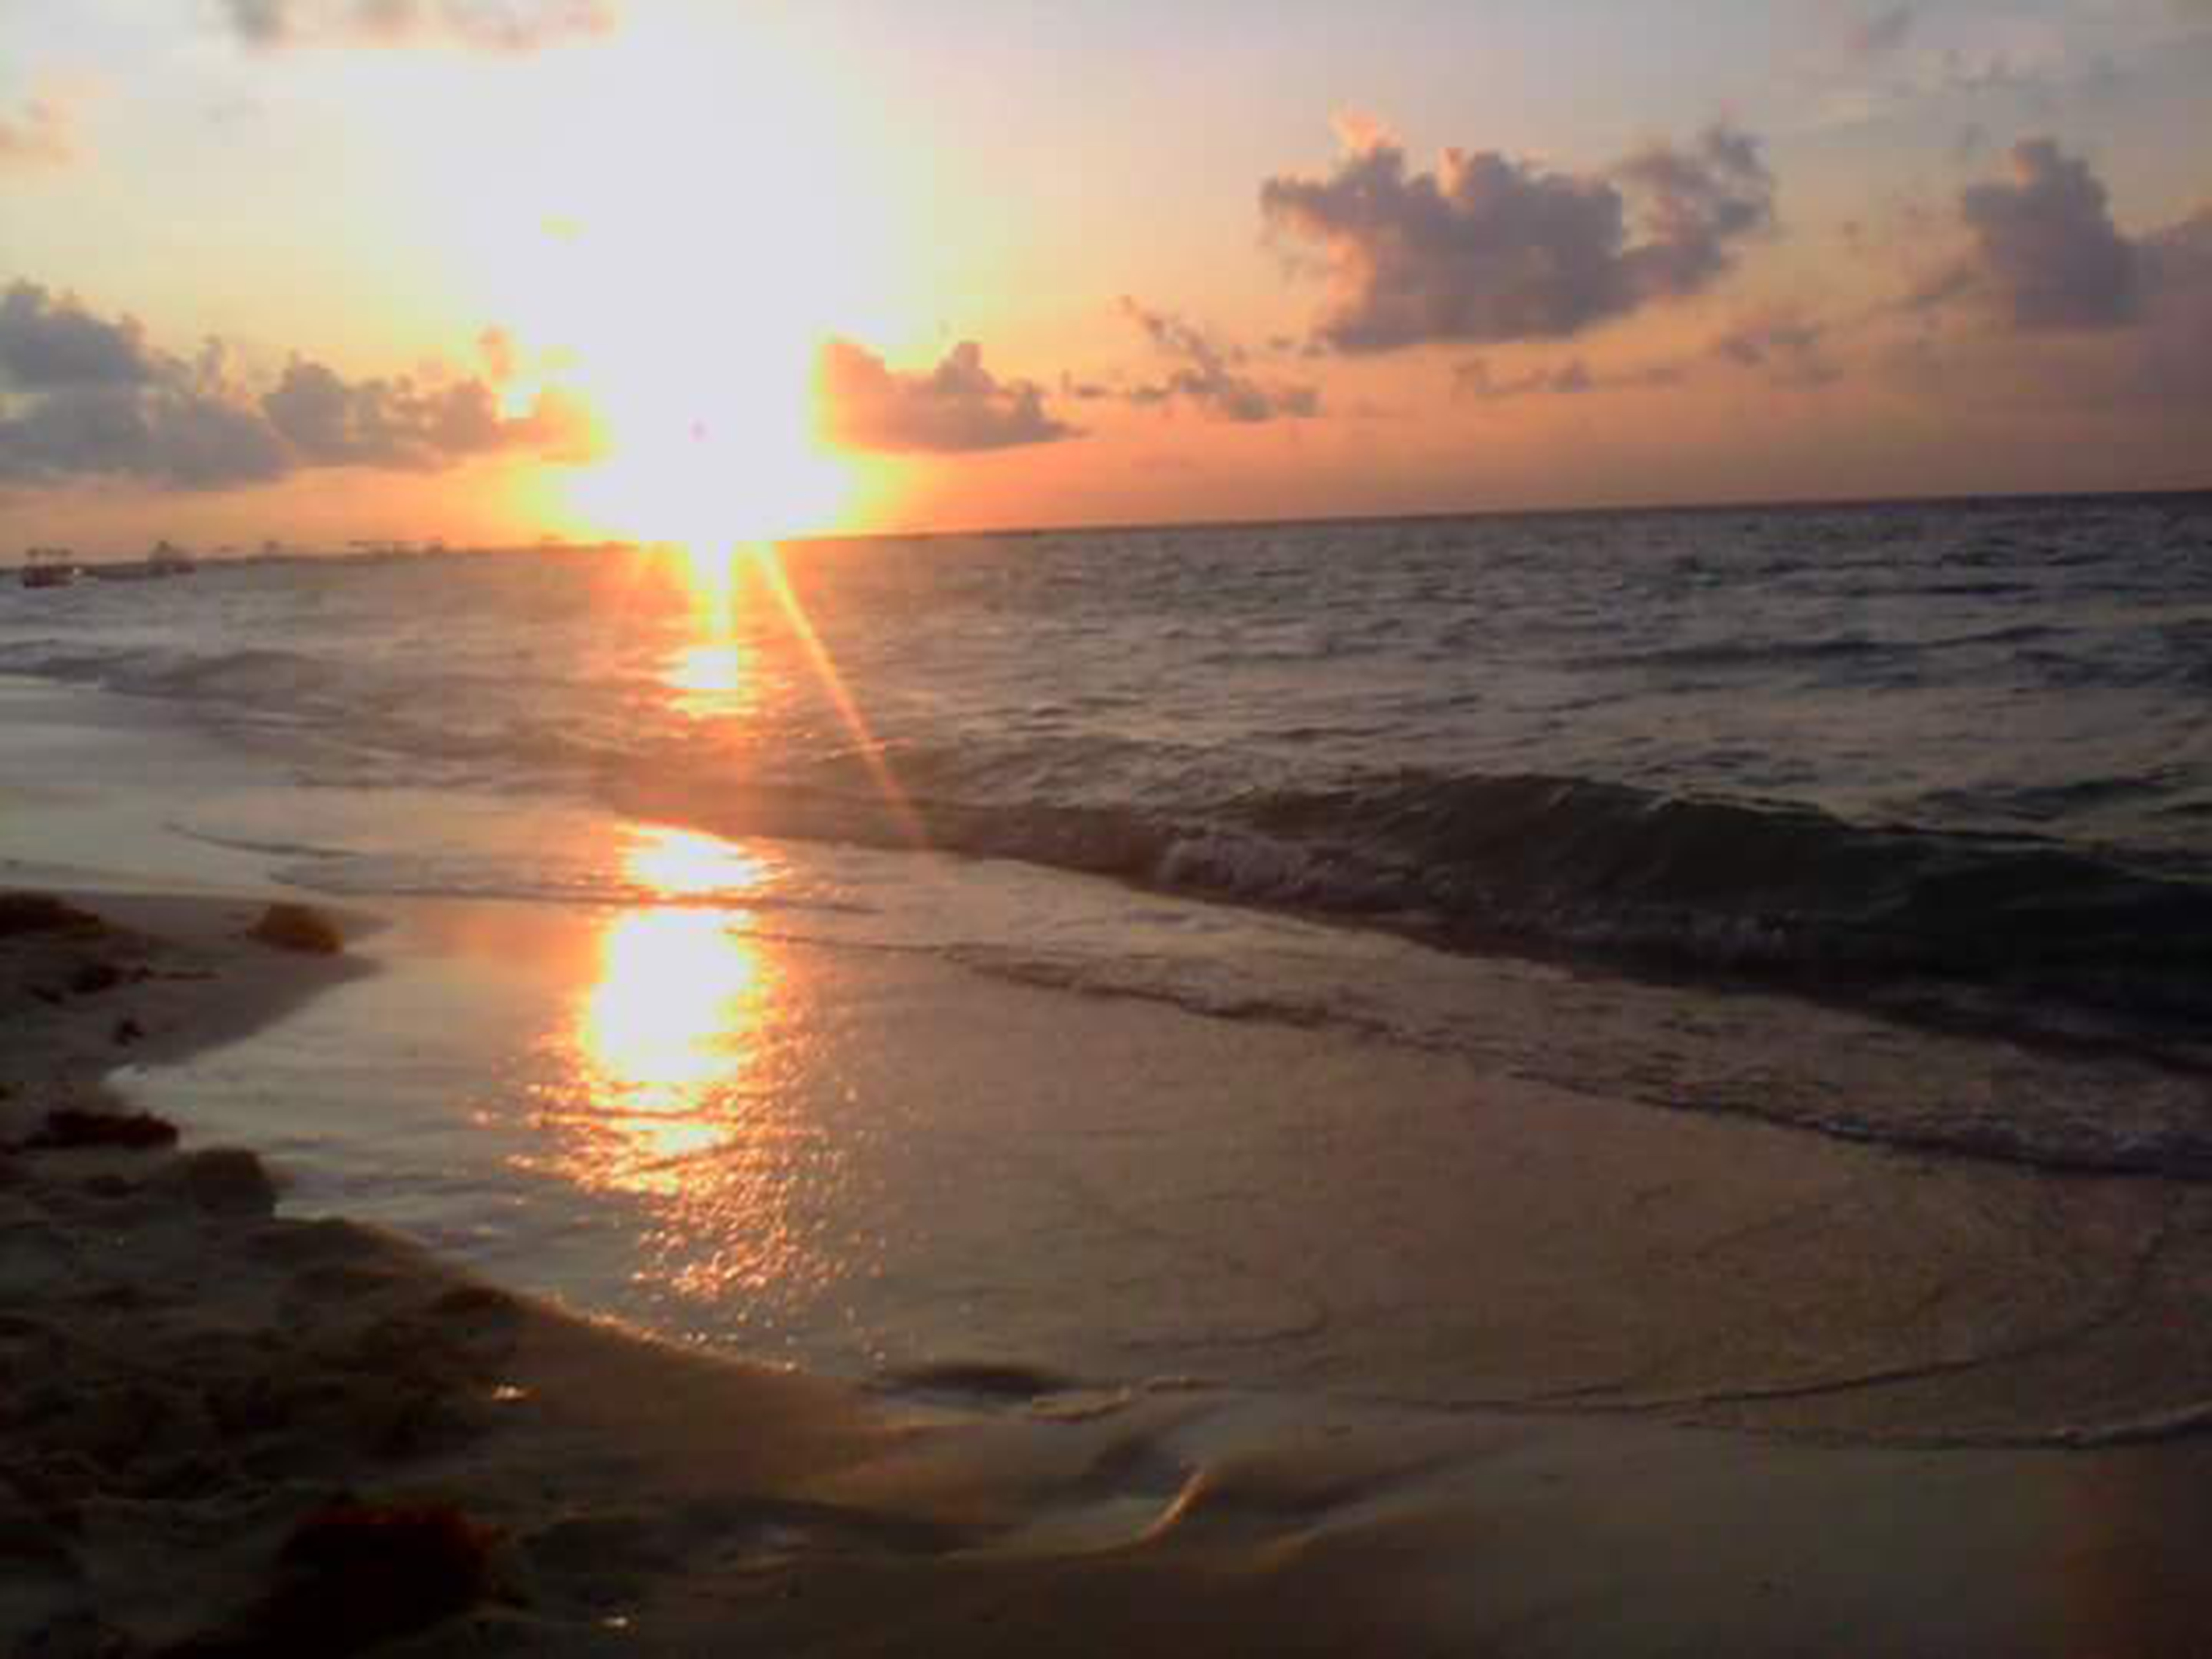
sky, horizon, body of water, ocean, sea, sunset, sunrise, cloud, beach, shore, morning, wave, evening, coast, sun, calm, afterglow, wind wave, red sky at morning, vacation, water, dusk, sunlight, summer, coastal and oceanic landforms, reflection, tree, tropics, dawn, love, landscape, tide, photography, caribbean, bay, sand, rock, meteorological phenomenon, sound